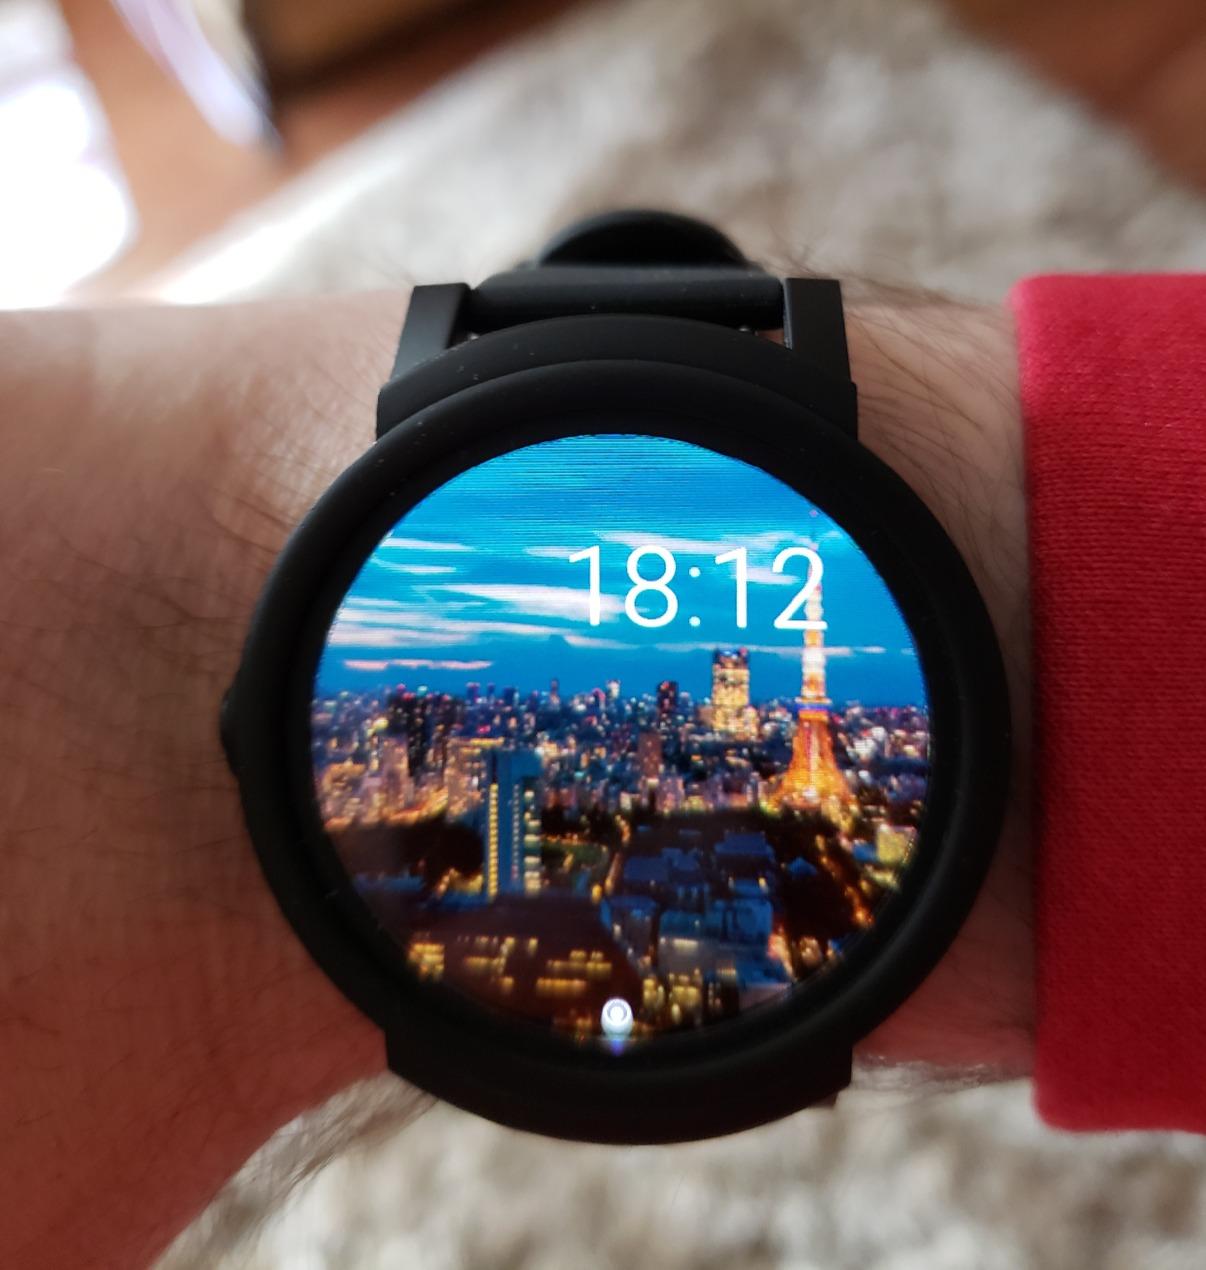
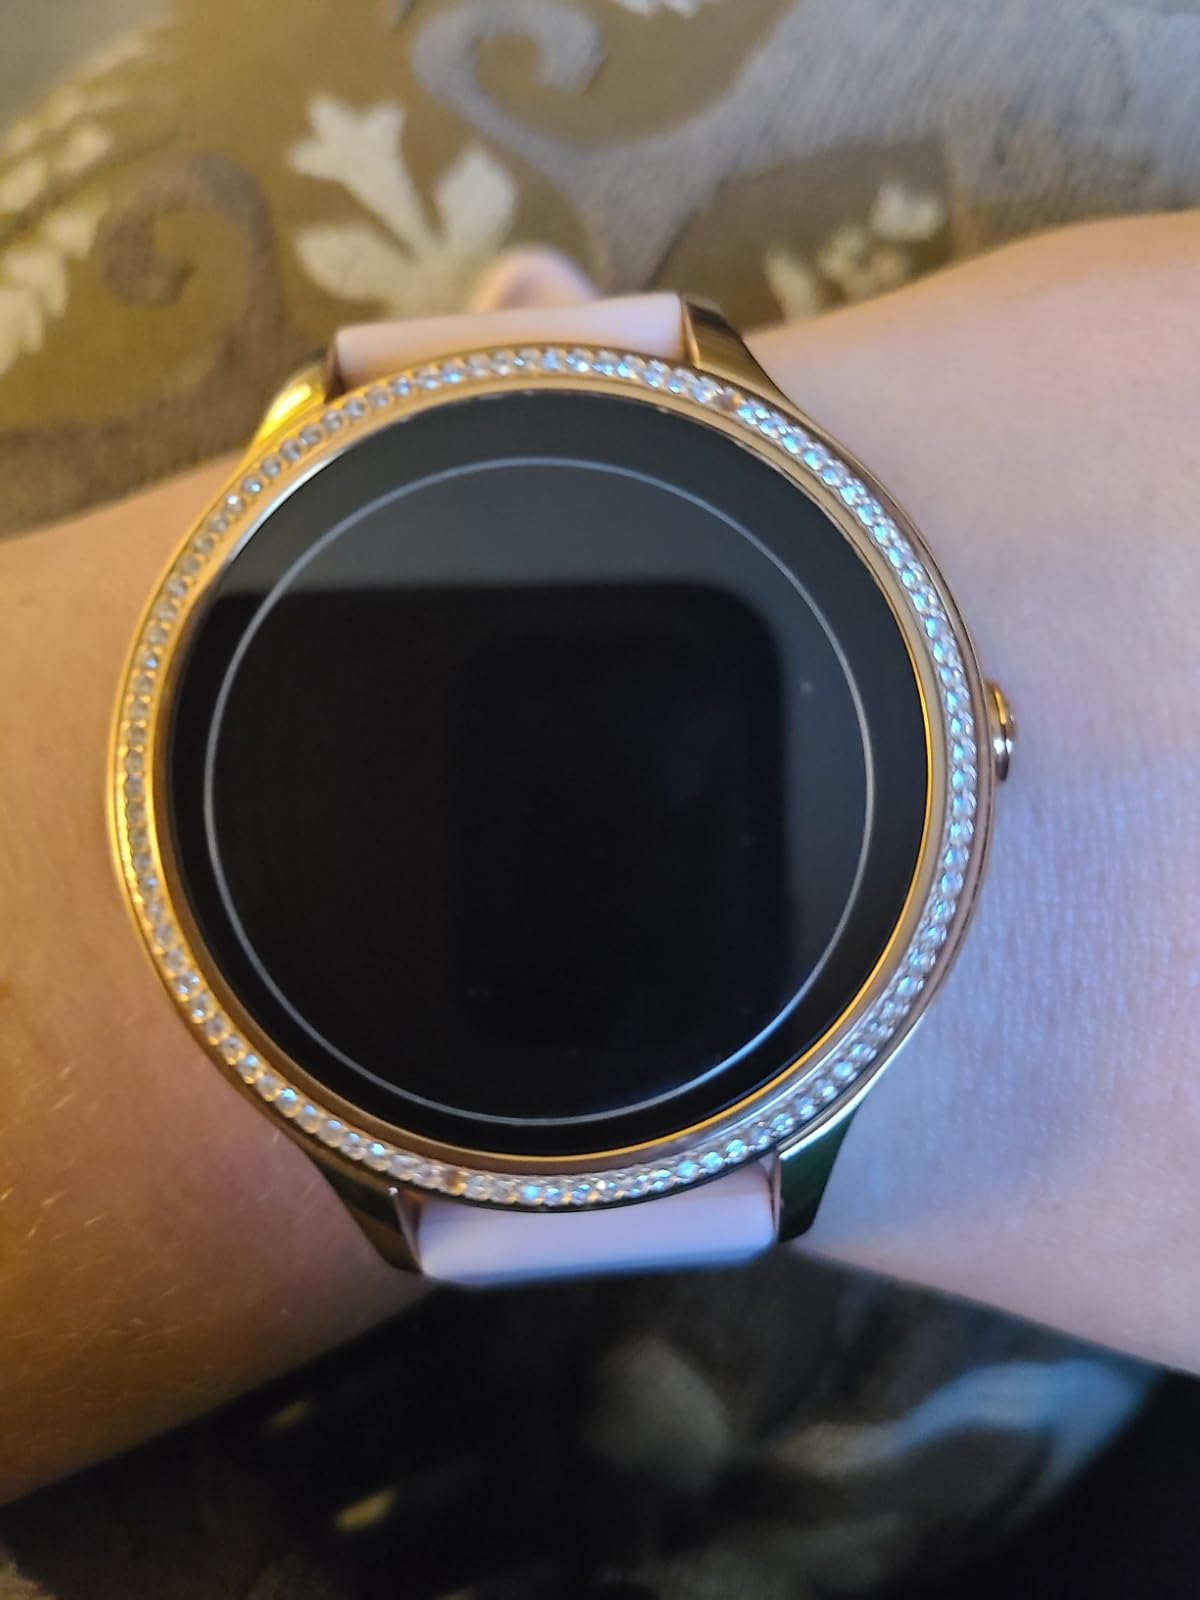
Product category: smartwatch
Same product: no